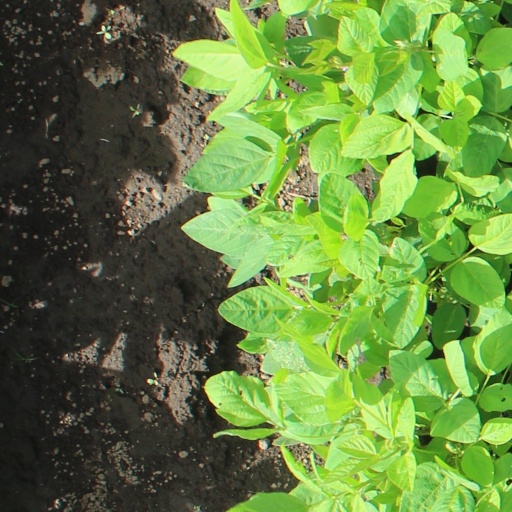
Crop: soybean